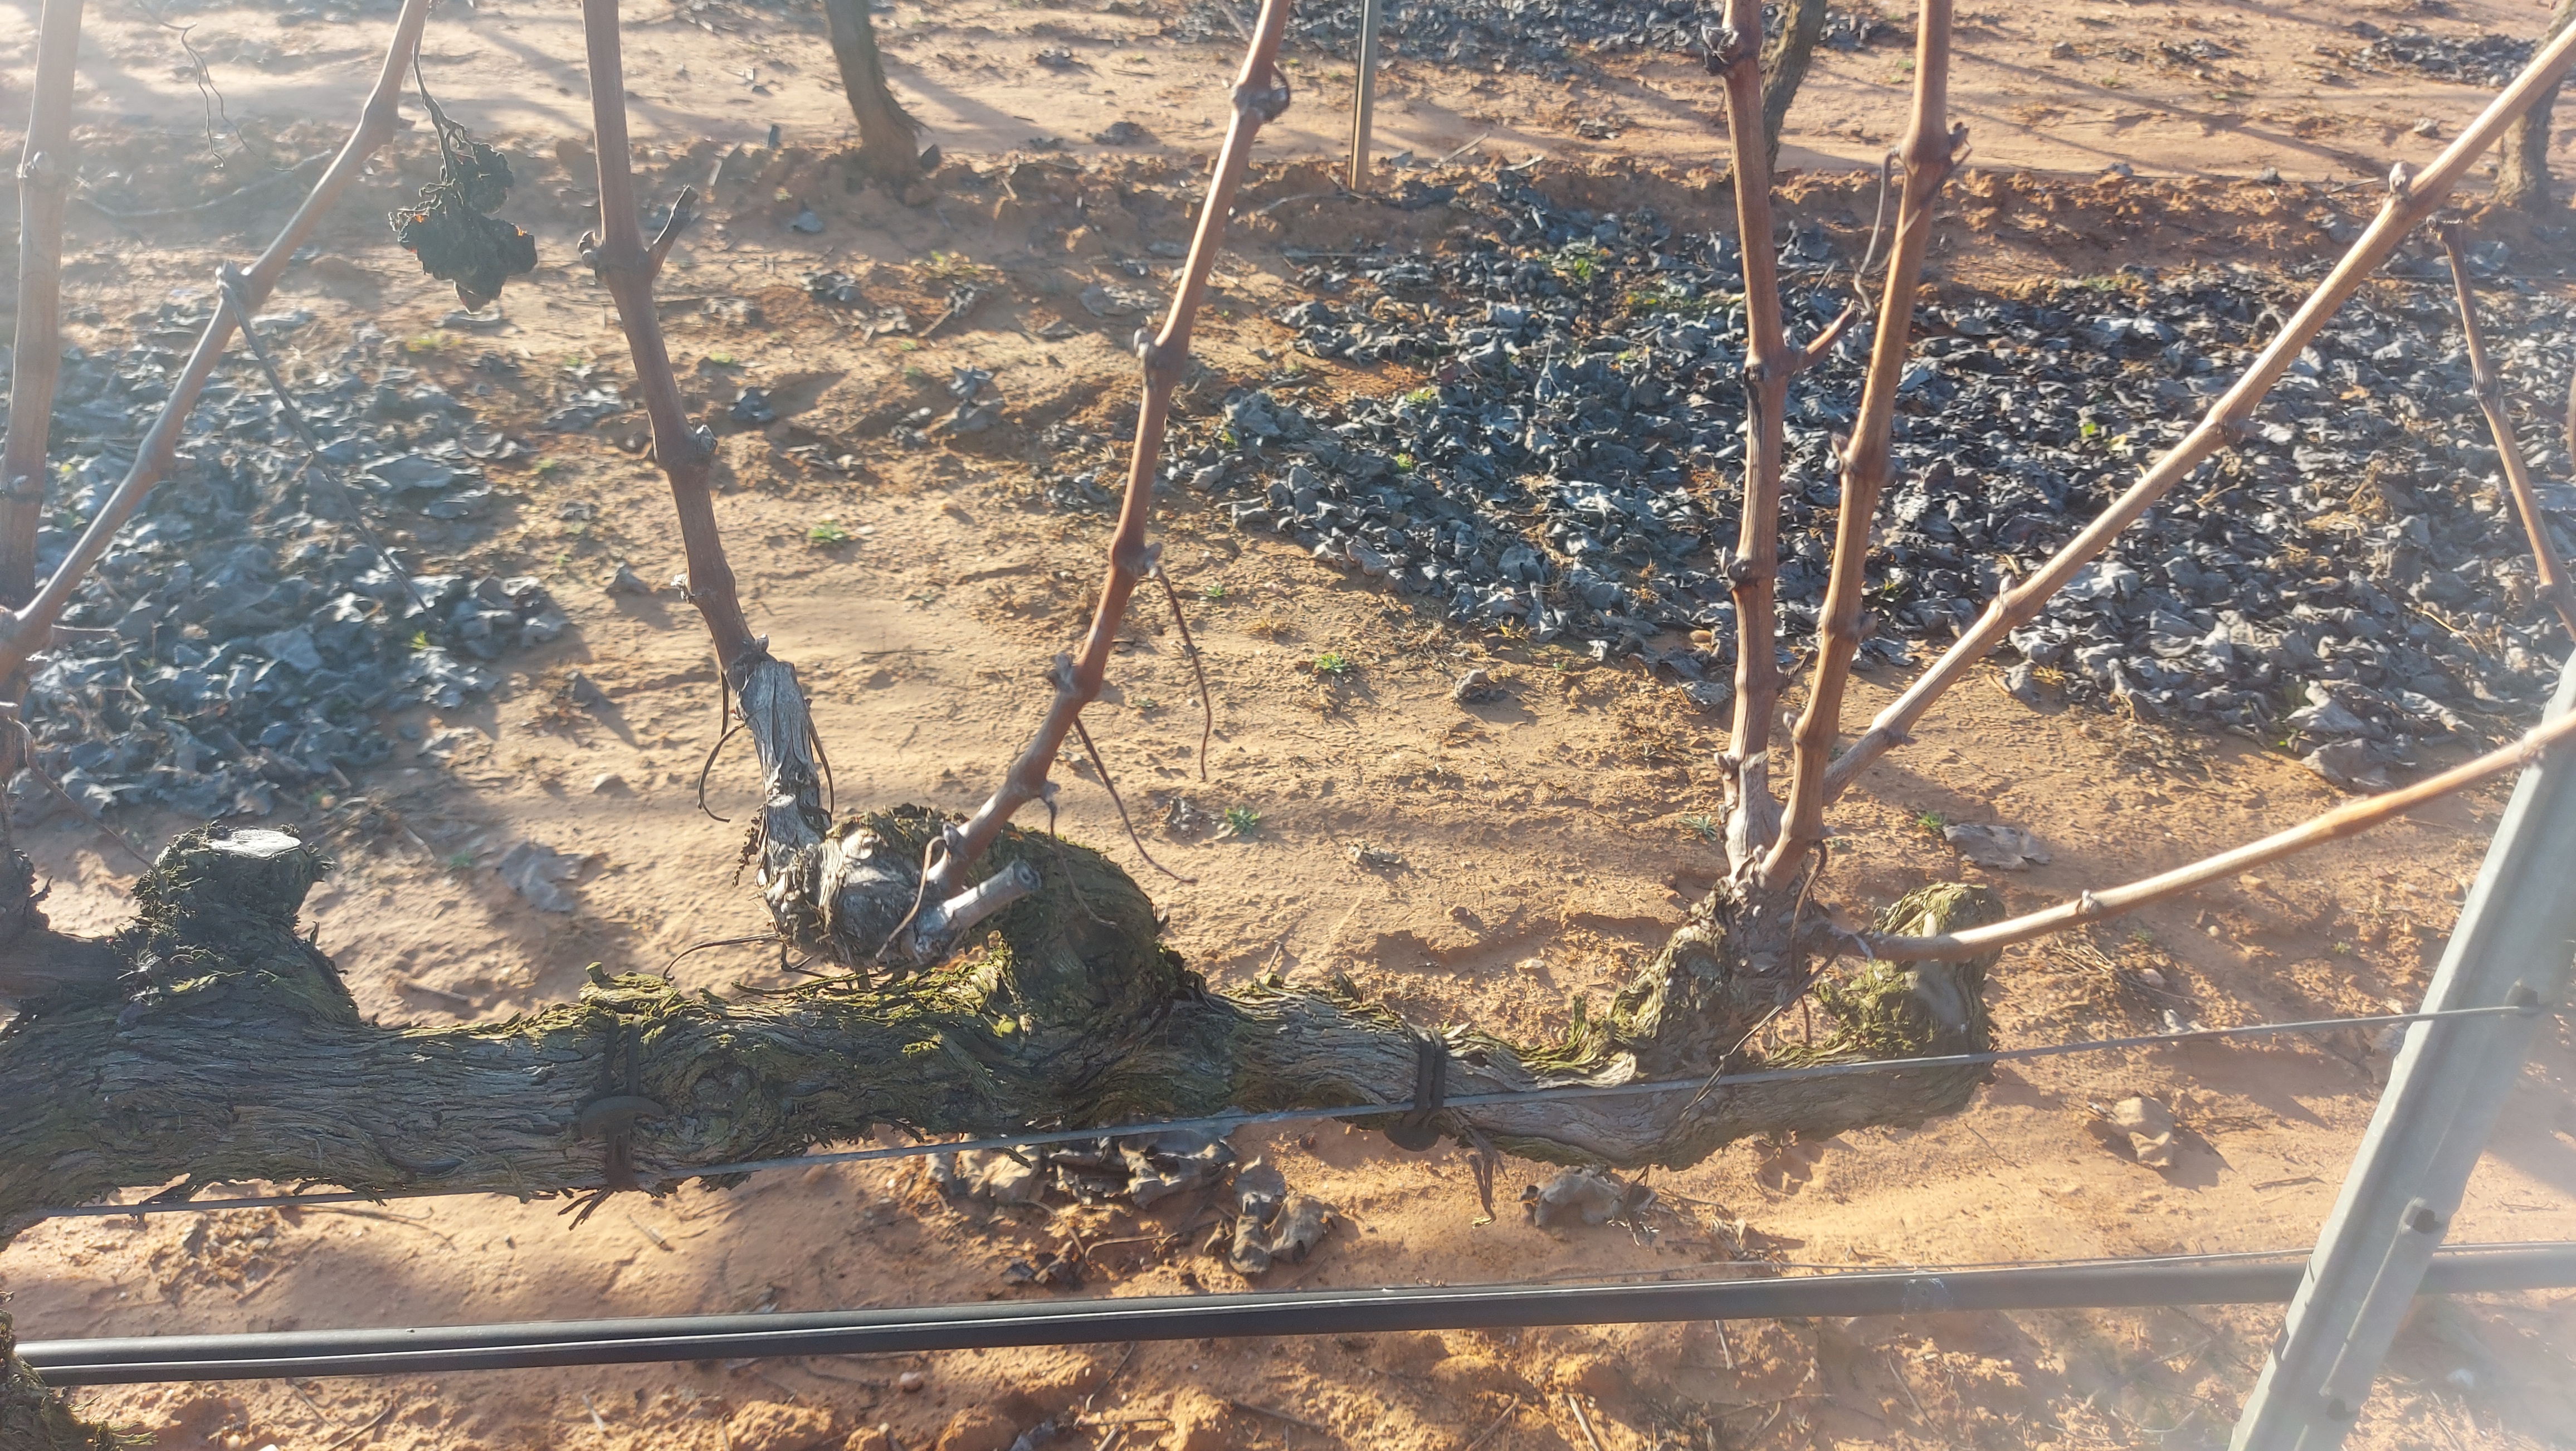
Unpruned shoots: 6
Pruned shoots: 0
Trunks: 2